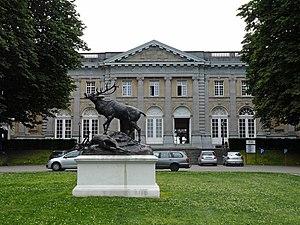
Tervuren (Belgique)
Le palais des Colonies est un édifice de style néo-classique datant de la fin du règne du roi Léopold II, situé dans le Parc de Tervueren dans la province du Brabant flamand en Belgique. C'est l'un des bâtiments faisant partie du musée royal de l'Afrique centrale, et qui abrite des bureaux, des réserves, des salles de cours ainsi qu'une salle de réception.